Sky position (RA, Dec in degrees): 151.306, 9.395
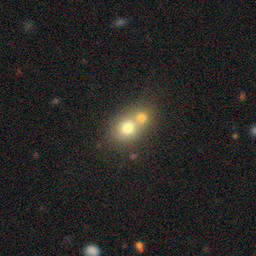
Galaxy morphology: Merging Galaxies